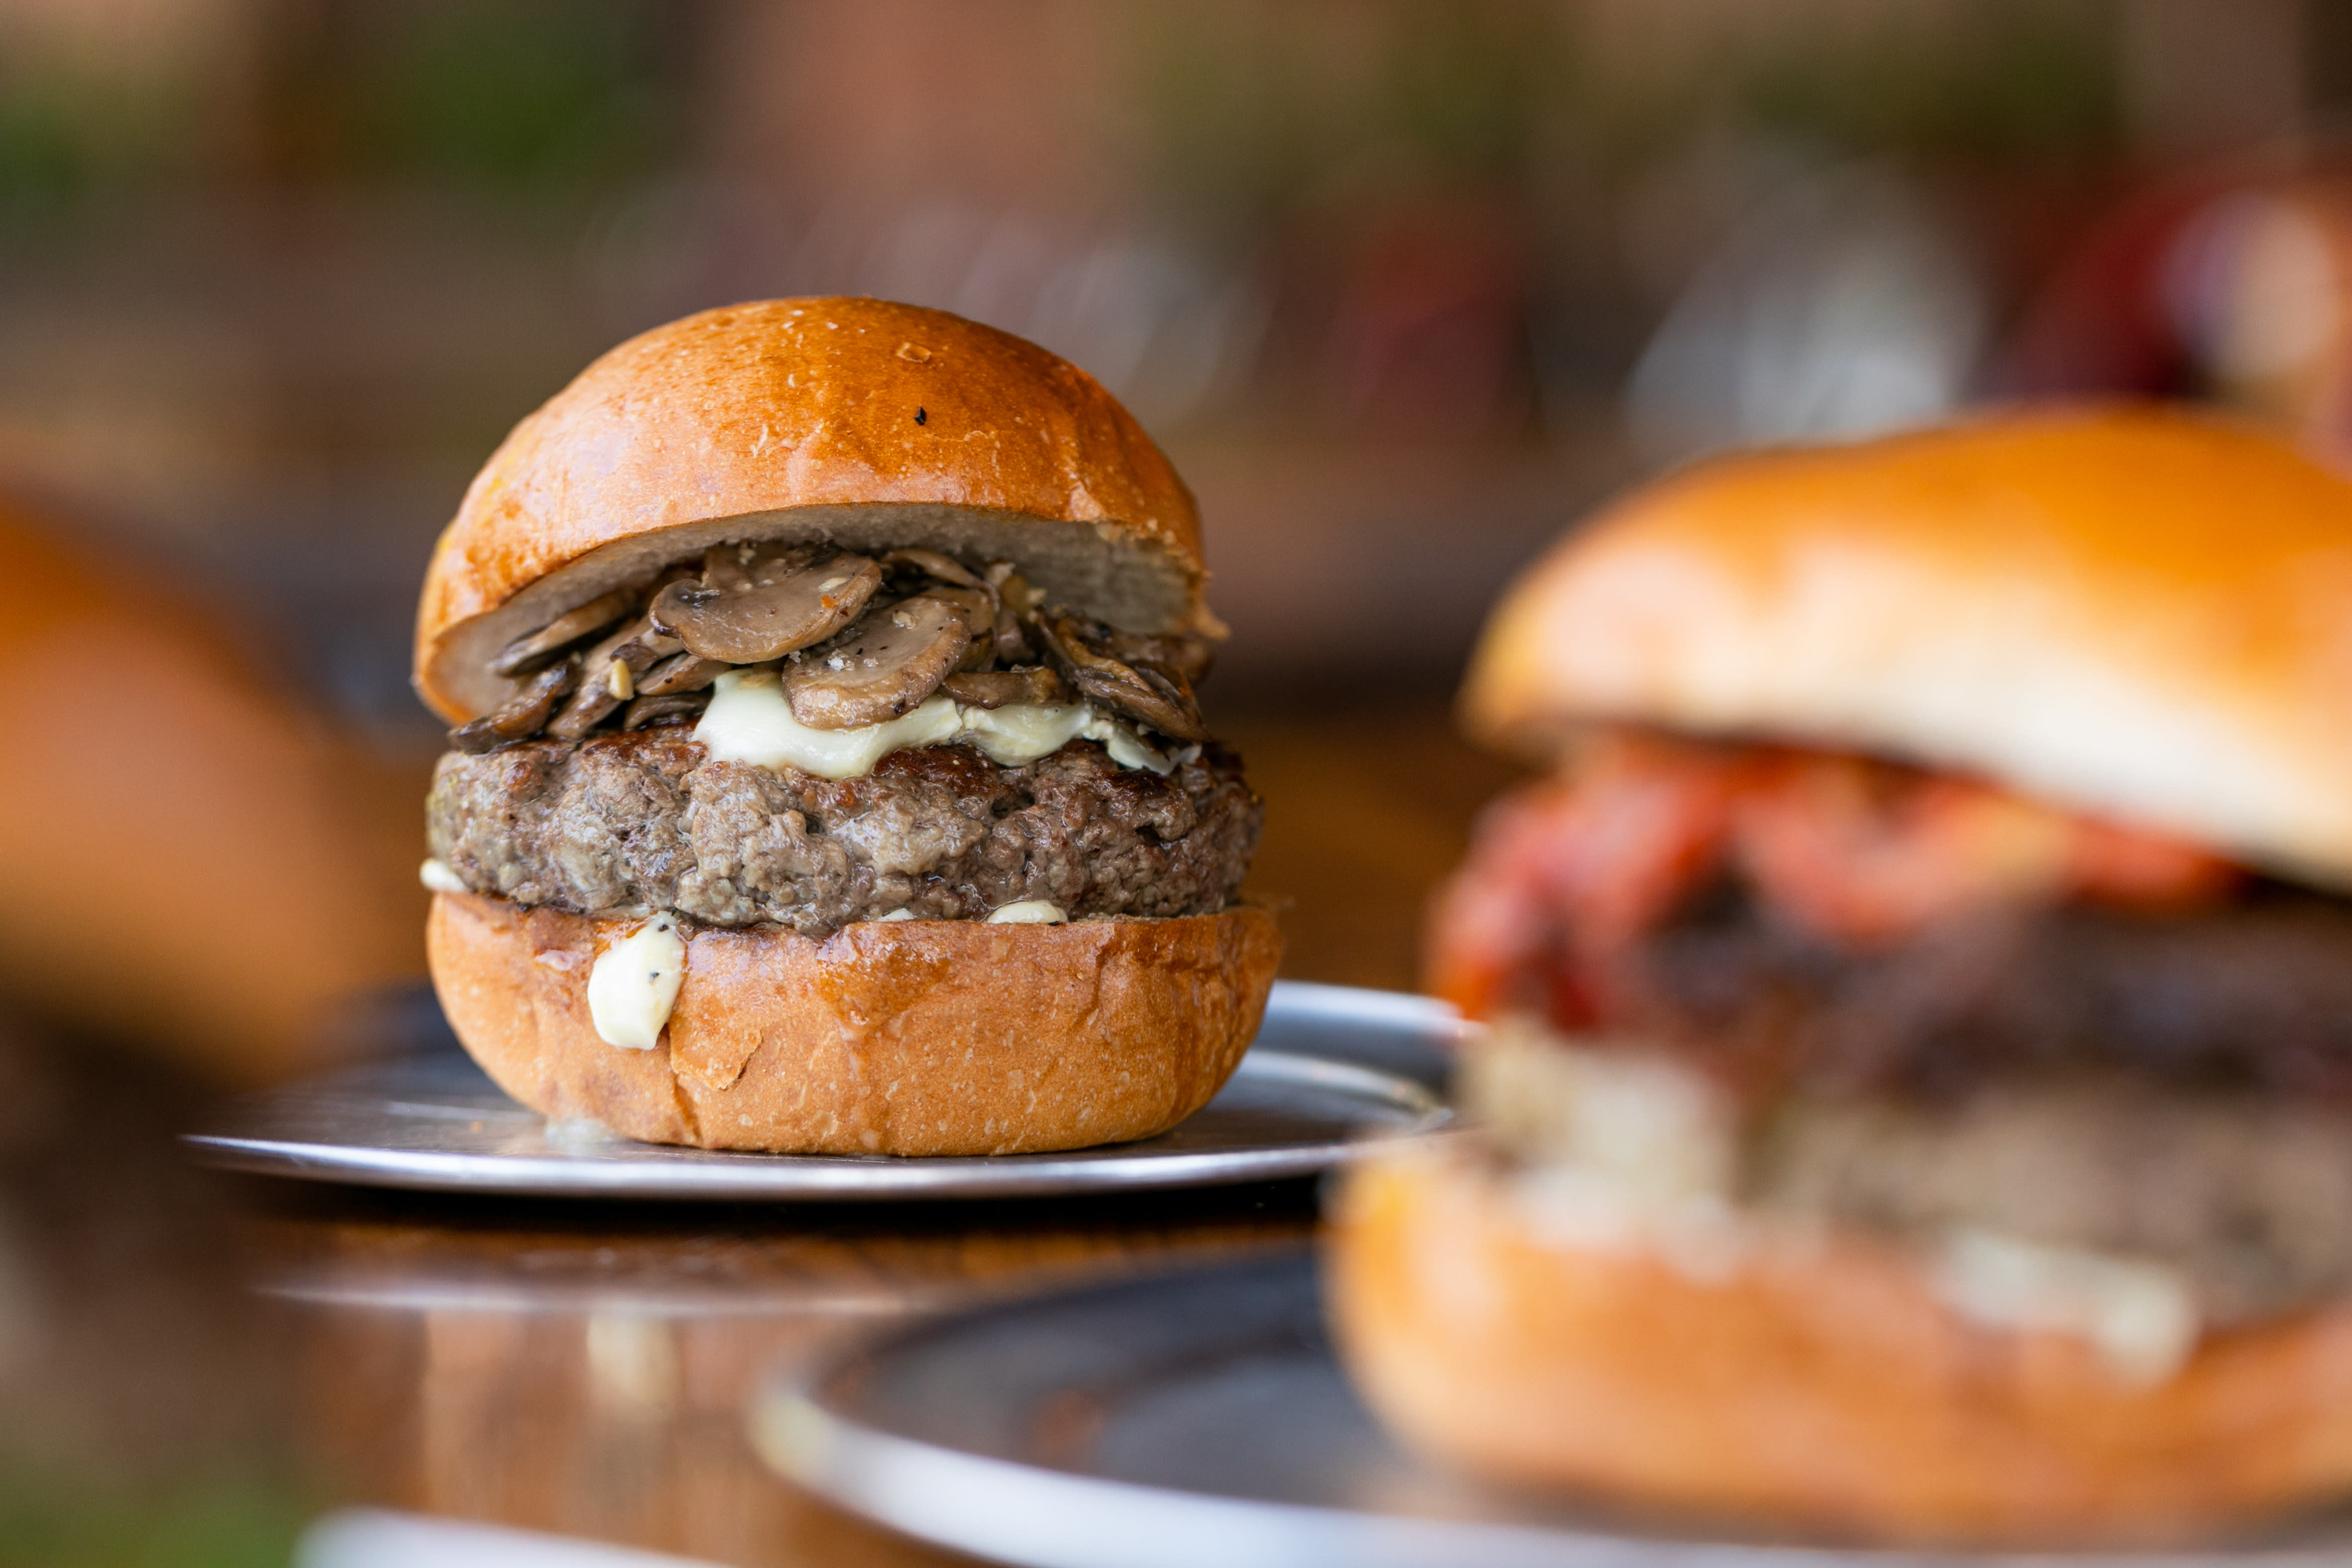
Dish: burger